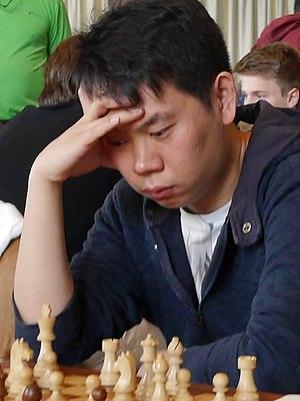
Wang Hao est un joueur d'échecs chinois. Grand maître international à seize ans en 2005, il a remporté le Festival d'échecs de Bienne en août 2012 devant Magnus Carlsen, le championnat d'Asie en 2017 et l'Open de l'île de Man 2019.